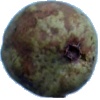
Label: Pear Stone 1